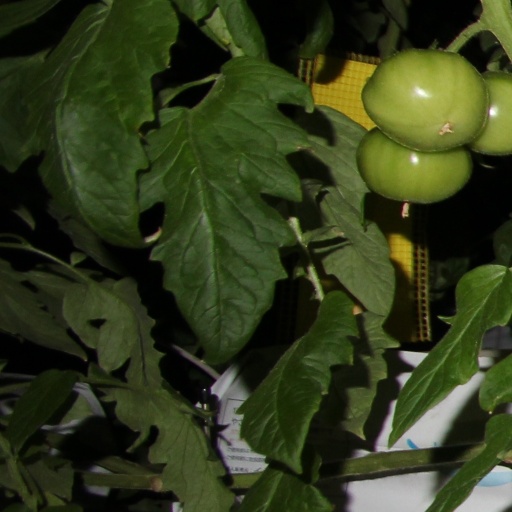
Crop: tomato